Long-string instrument

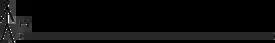
Stick figure of 1.75 meters standing next to a violin string of .33 meters and a long string instrument string of 10 meters.

The long-string instrument is a musical instrument in which the string is of such a length that the fundamental transverse wave is below what a person can hear as a tone (±20 Hz). If the tension and the length result in sounds with such a frequency, the tone becomes a beating frequency that ranges from a short reverb (approx 5–10 meters) to longer echo sounds (longer than 10 meters). Besides the beating frequency, the string also gives higher pitched natural overtones. Since the length is that long, this has an effect on the attack tone. The attack tone shoots through the string in a longitudinal wave and generates the typical science-fiction laser-gun sound as heard in "Star Wars". The sound is also similar to that occurring in upper electricity cables for trains.